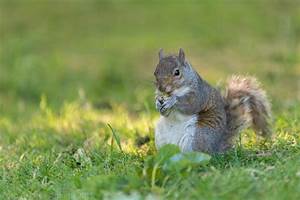
Label: squirrel